Sheila Jackson Lee

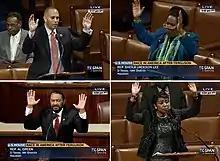
Jackson Lee and others using the "hands up don't shoot" gesture in recognition of the Ferguson, Missouri police shooting

Before the 110th Congress, Jackson Lee served on the House Science Committee and on the Subcommittee that oversees space policy and NASA. She was a member of the Congressional Black Caucus and a CBC whip.